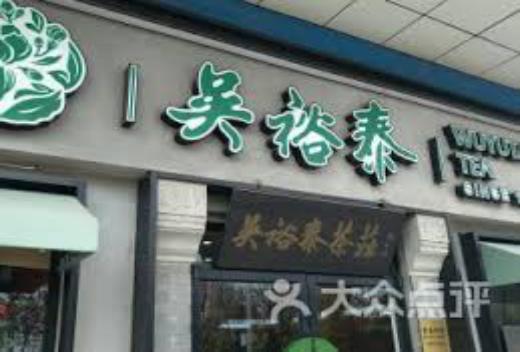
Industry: Food